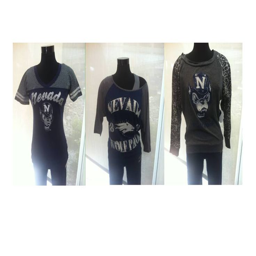
ladies , gear up for the game against educational institution campus this weekend with these new t - shirts .